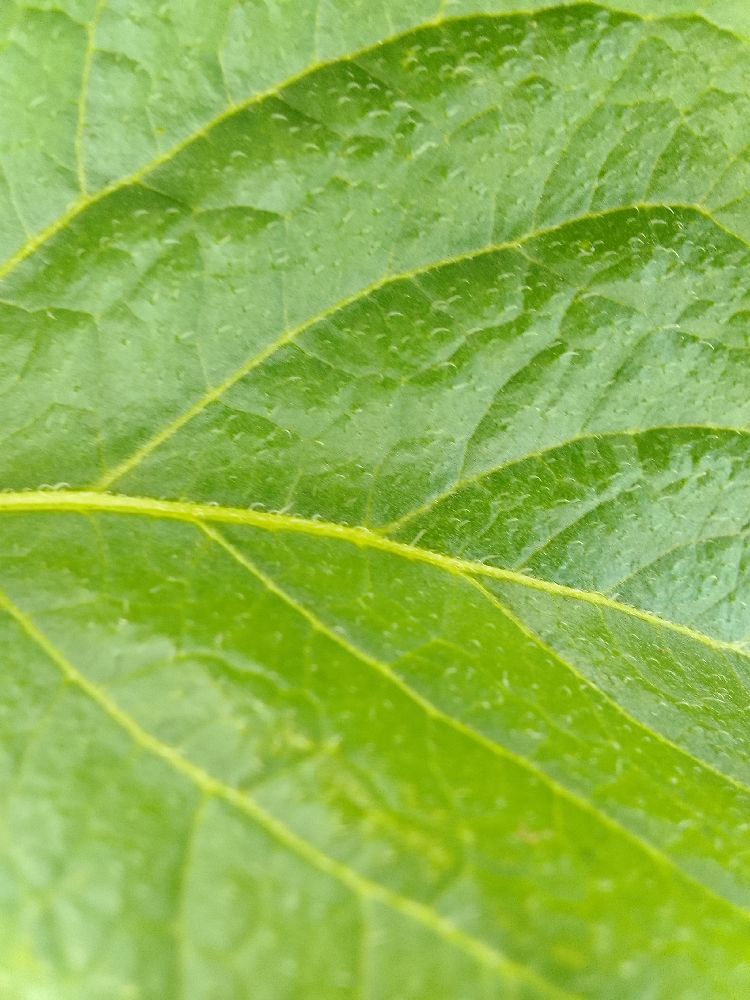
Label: Healthy